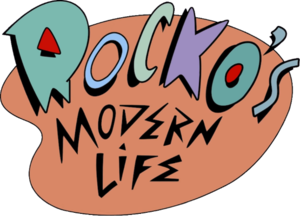
Rocko's Modern Life, ou Rocko et compagnie au Québec, est une série d'animation américaine créée par Joe Murray, et initialement diffusée entre le 18 septembre 1993 et le 24 novembre 1996 sur la chaîne de télévision Nickelodeon.